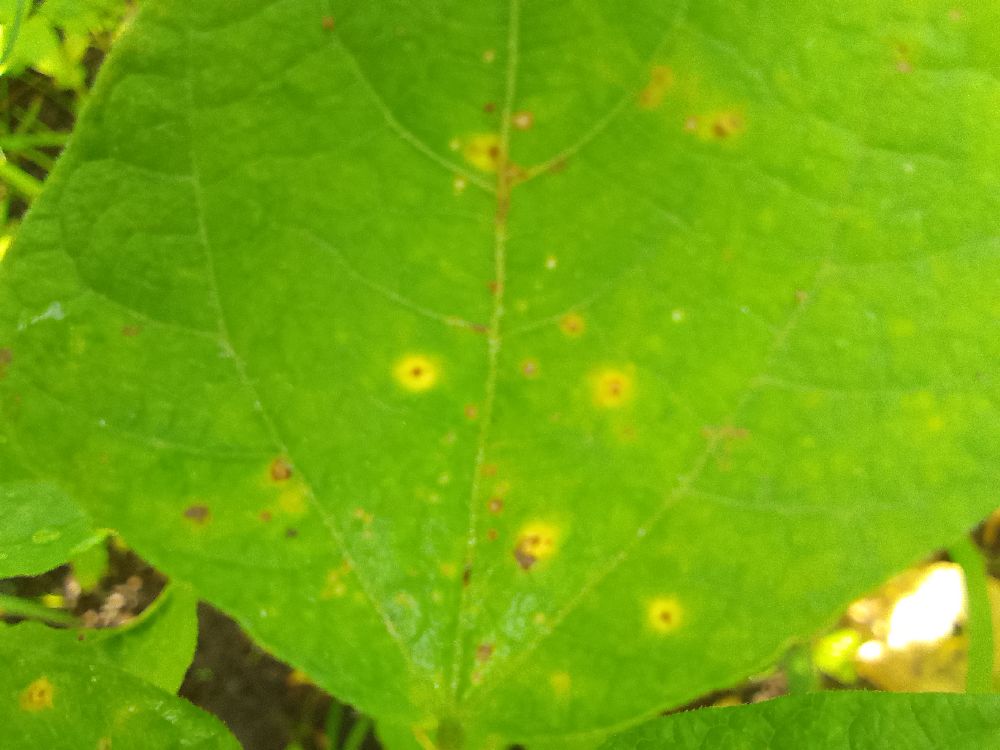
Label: rust